Leicester Square tube station

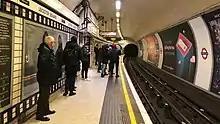
Film sprocket design on the Northern line northbound platform.

On all four platforms of the station, film sprockets are painted down the entire length and on the top and bottom of the display area (black on the Northern line platforms, and dark blue on the Piccadilly line platforms), in reference to the four premiere cinemas in Leicester Square.